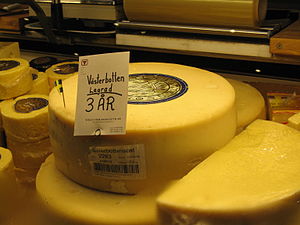
Västerbottensost
Västerbottensost er en hård ost med små huller og forholdsvis stærk smag, som er blevet produceret siden 1870'erne, og i dag alene fremstilles af Norrmejerier på mejeriet i Burträsk.